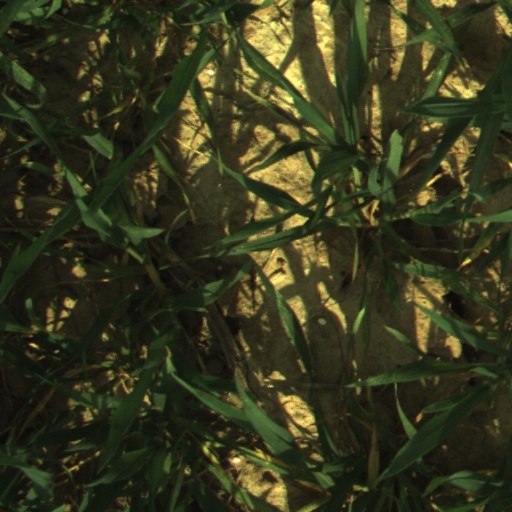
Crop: wheat